You Are the Apple of My Eye

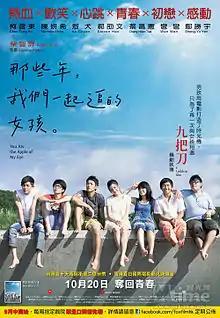
Hong Kong theatrical poster

You Are the Apple of My Eye is a 2011 Taiwanese coming of age romance film. It is based on the semi-autobiographical novel of the same name by Taiwanese author Giddens Ko, who also made his directorial debut with the film. The film stars Ko Chen-tung as Ko Ching-teng, a prankster and a mischievous student who eventually becomes a writer. Michelle Chen stars as Shen Chia-yi, an honor student who is very popular amongst the boys in her class.